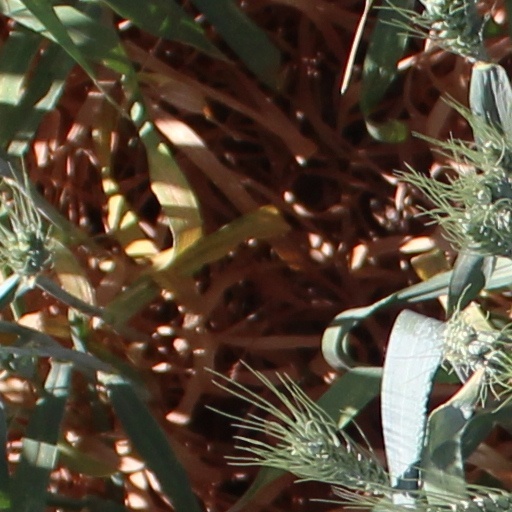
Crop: wheat